Graham Walker (motorcyclist)

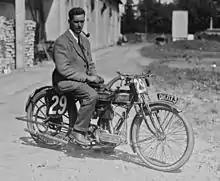
Walker in 1921

Graham William Walker (4 August 1896 – 7 September 1962) was an English motorcycle racer, broadcaster and journalist. He also contributed greatly to the motorcycle section of the National Motor Museum.